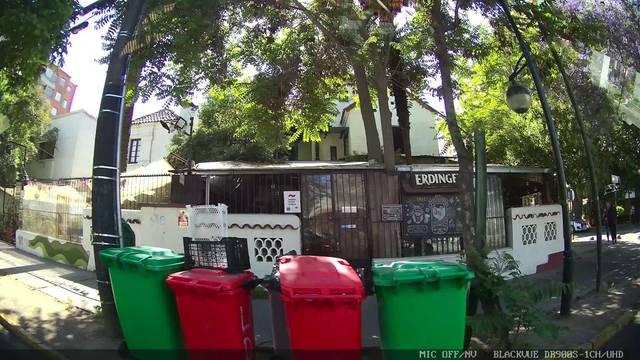
Region: Chile
Coordinates: -33.454, -70.593